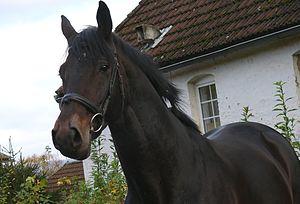
Le Trakehner est la plus ancienne race allemande de cheval de selle. Ses origines remontent au XVIIIᵉ siècle dans l'ancienne province de la Prusse-Orientale à Trakehnen, aujourd'hui dans l'oblast de Kaliningrad en Russie. Il provient du croisement d'une souche locale avec des pur-sang arabes et des Pur-sang anglais. La race est gérée par le Trakehner Verband qui tient le studbook et qui cherche à maintenir les critères de la race. Le